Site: brandenburg
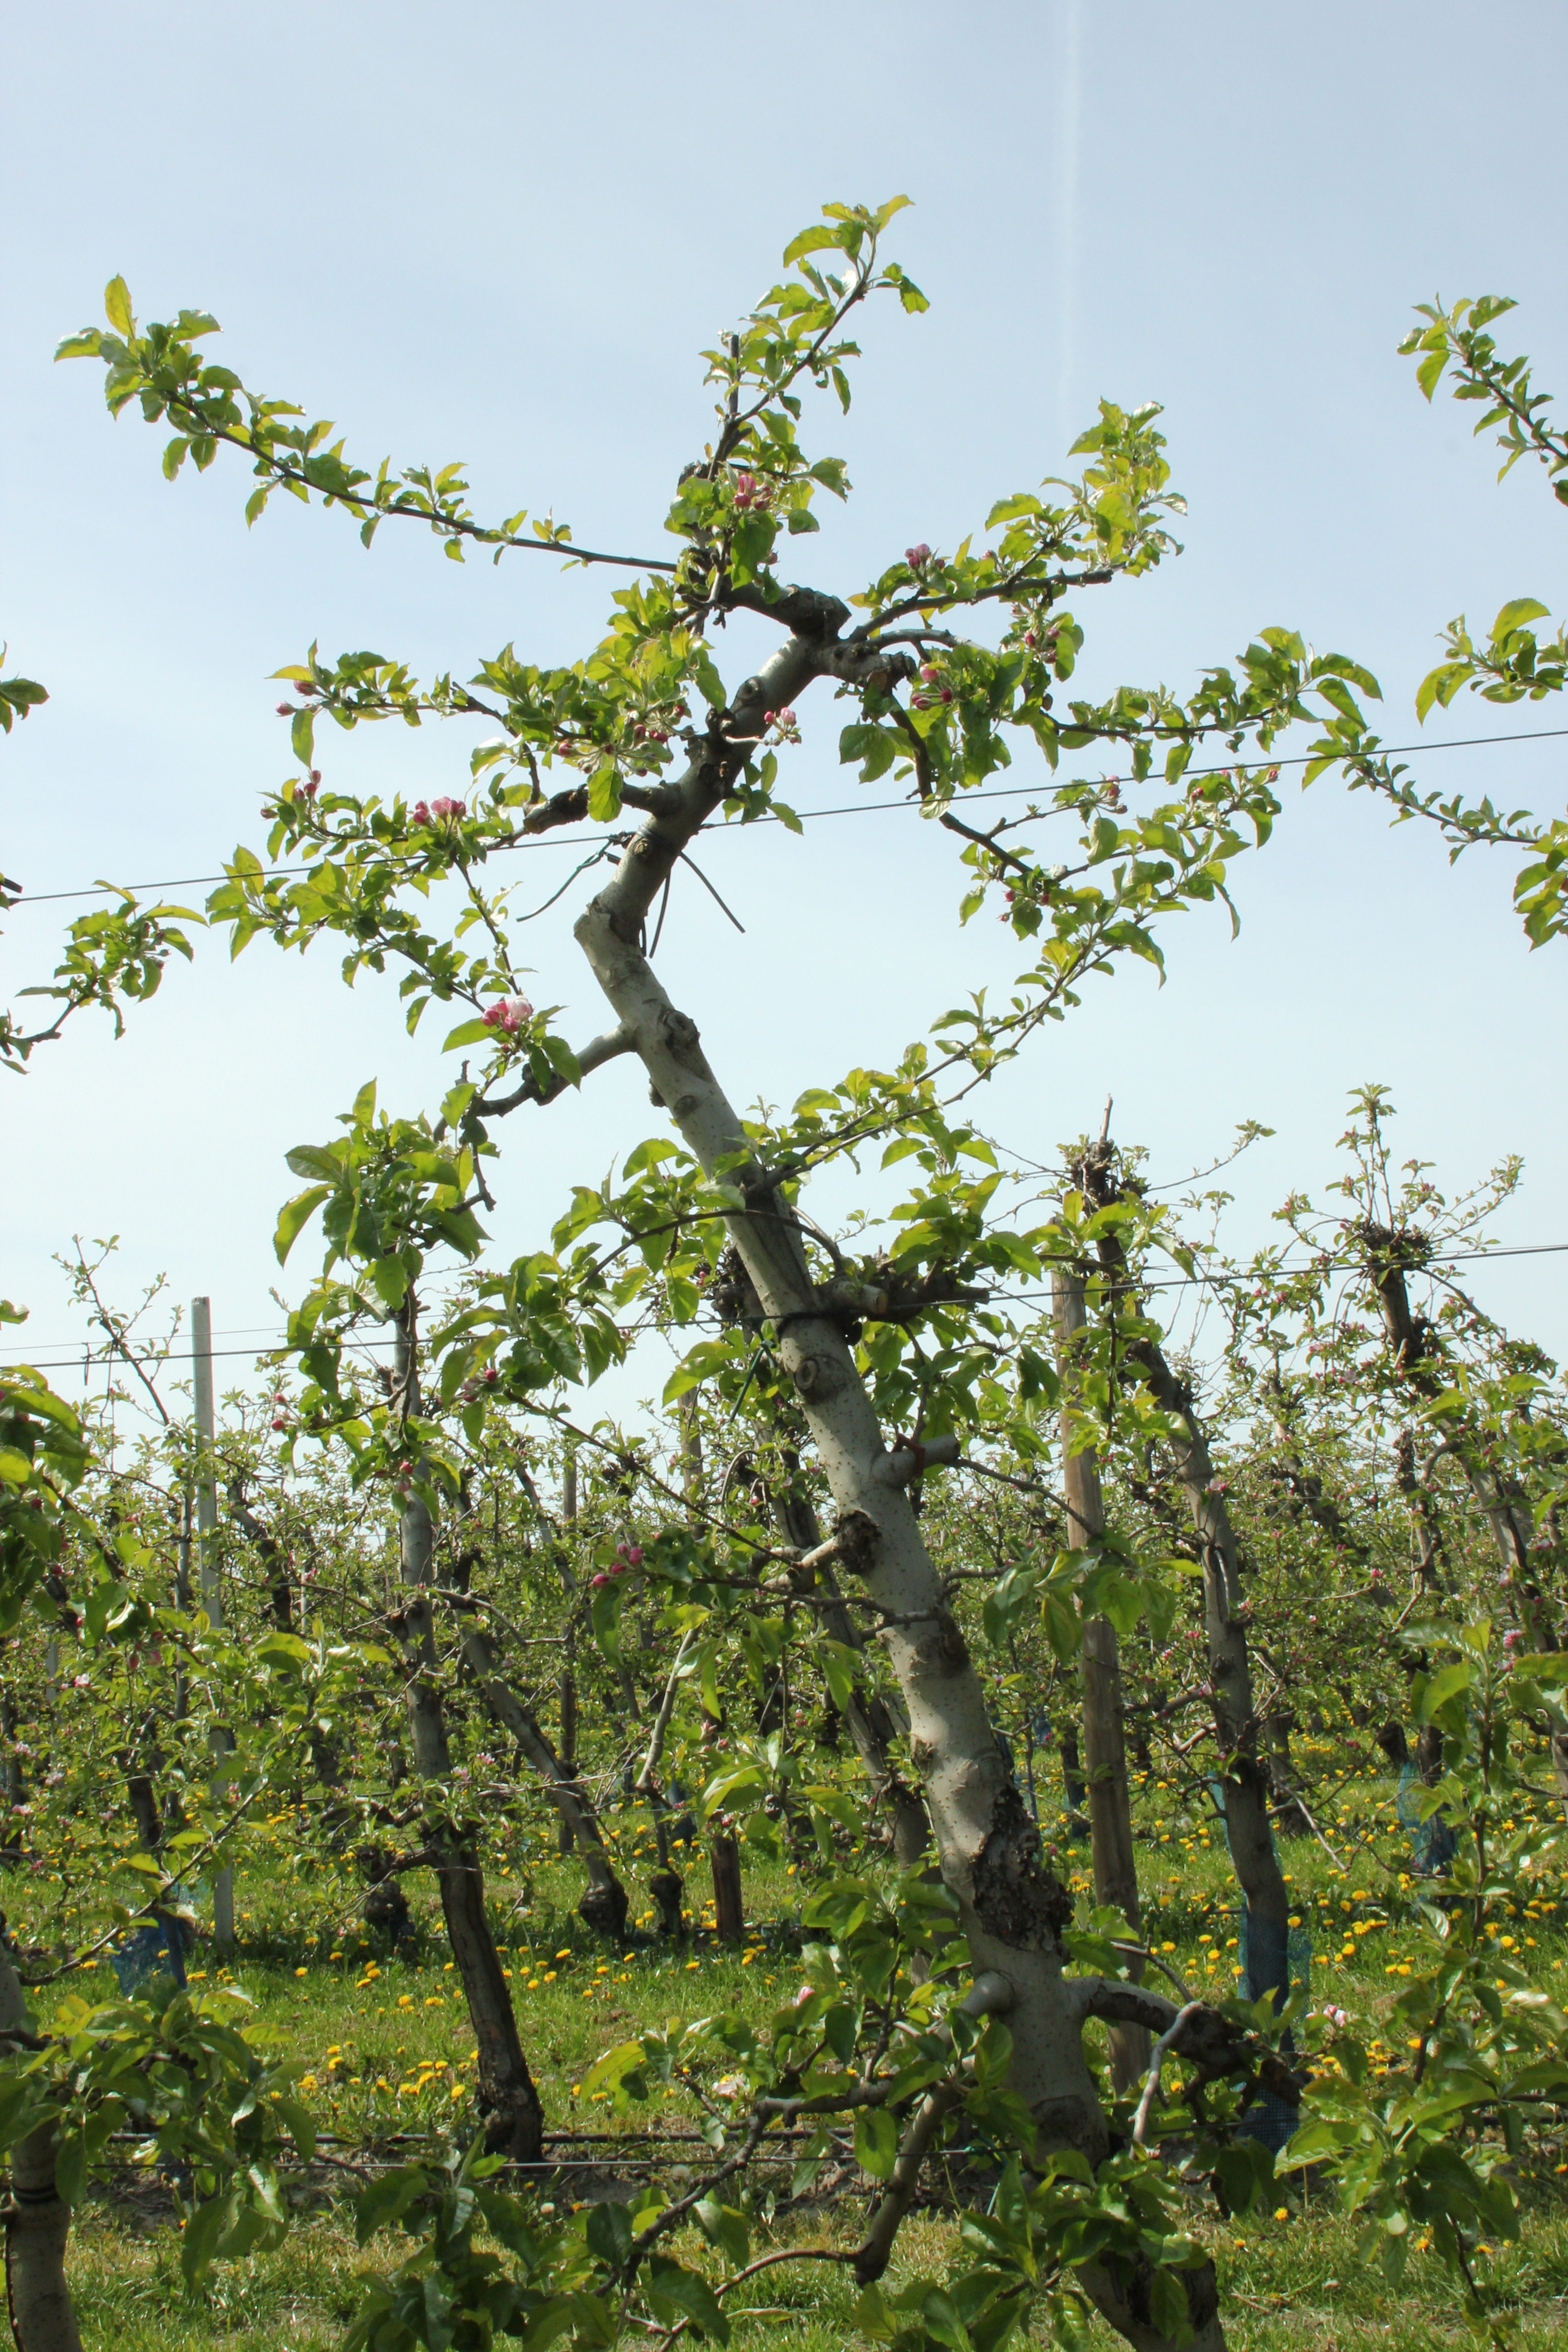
Growth stage (BBCH 60): Flowering